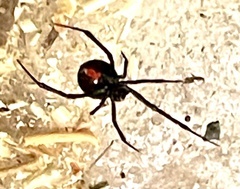
Species: Lactrodectus_hesperus